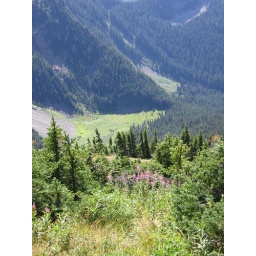
Some pink flowers with the flat meadow in the background